Patrick Manson

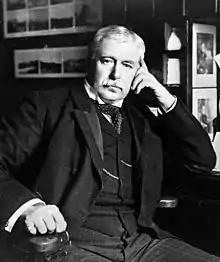
Patrick Manson

Patrick Manson was inspired by his elder brother, David Manson, who worked in Shanghai in medical service, to join medical officer post in the Customs Service of Formosa (now Taiwan). Manson traveled to Formosa in 1866 as a medical officer to the Chinese Imperial Maritime Customs, where he started a long career in the research of tropical medicine. His official daily duty involved inspecting ships docked at the port, check their crews and keep the meteorological record. He also attended to Chinese patients in a local missionary hospital where he was exposed to a wide variety of tropical diseases for his postgraduate training without any supervision. His only research tool was a combination of clinical skill, hand lens and good record keeping. He was in good terms with the native Chinese, learning Mandarin and befriending them. However, due to political conflict between China and Japan over the occupation of the island, he was advised by the British Consul to leave. After 5 years in Formosa, he was transferred to Amoy, on the Chinese coast where he worked for another 13 years. Once again he again served the local Chinese patients at the Baptist Missionary Society's Hospital and Dispensary for the Chinese. His brother David joined him for 2 years.